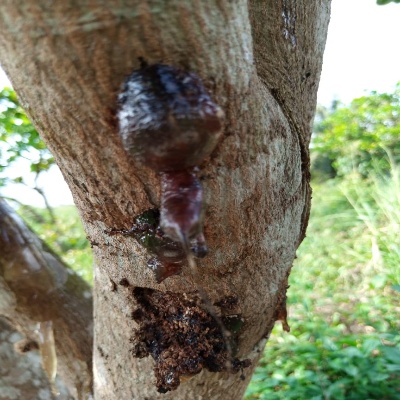
Crop: Cashew
Condition: gumosis